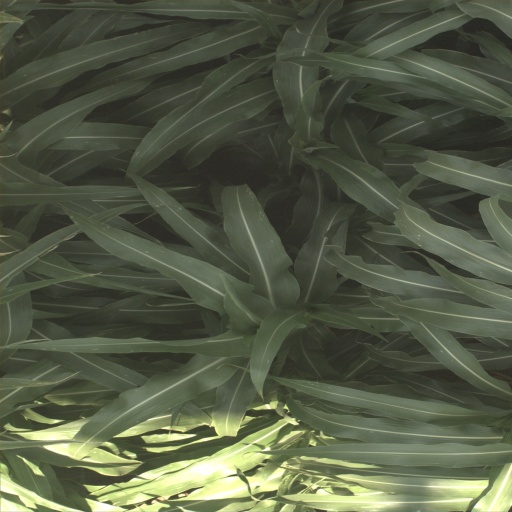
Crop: sorghum